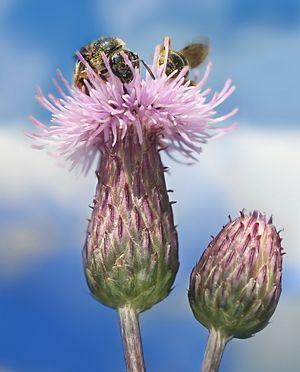
Description: Deux abeilles sur une Cirse des champs (Cirsium arvense).